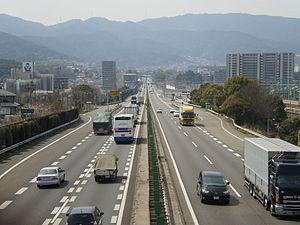
Le Tōkaidō ou Tokaïdo est un axe de circulation japonais important entre Tokyo, Kyoto, Osaka et Kobe.